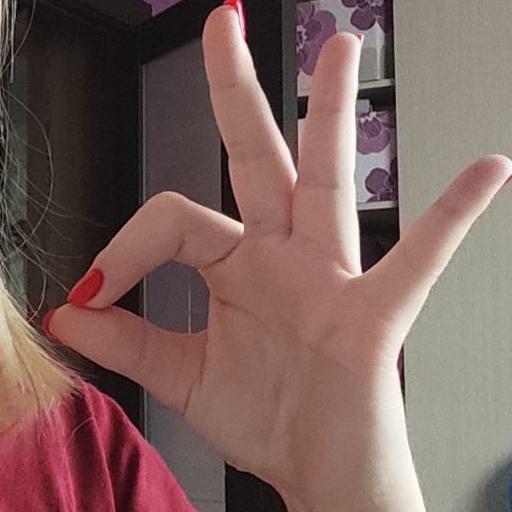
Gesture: ok